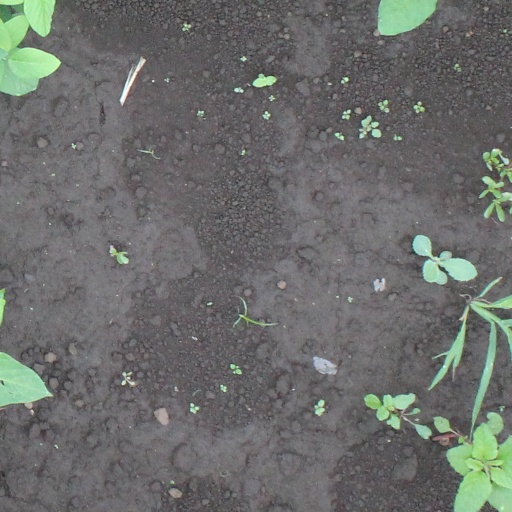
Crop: soybean